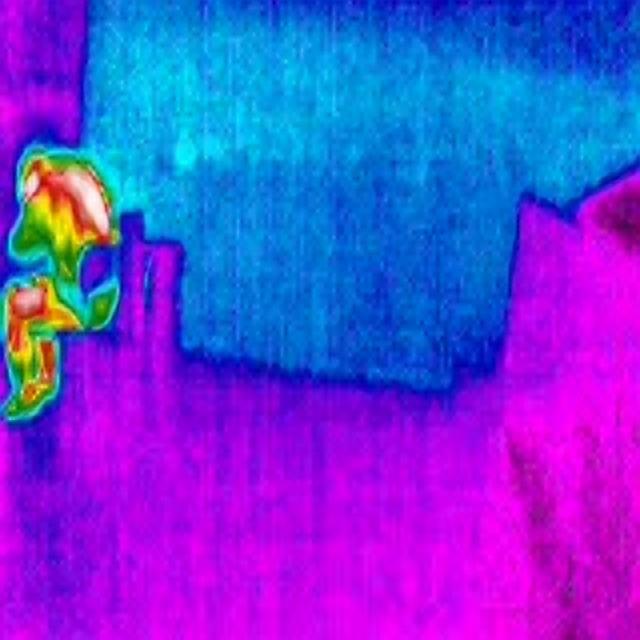
Detected objects:
label: person